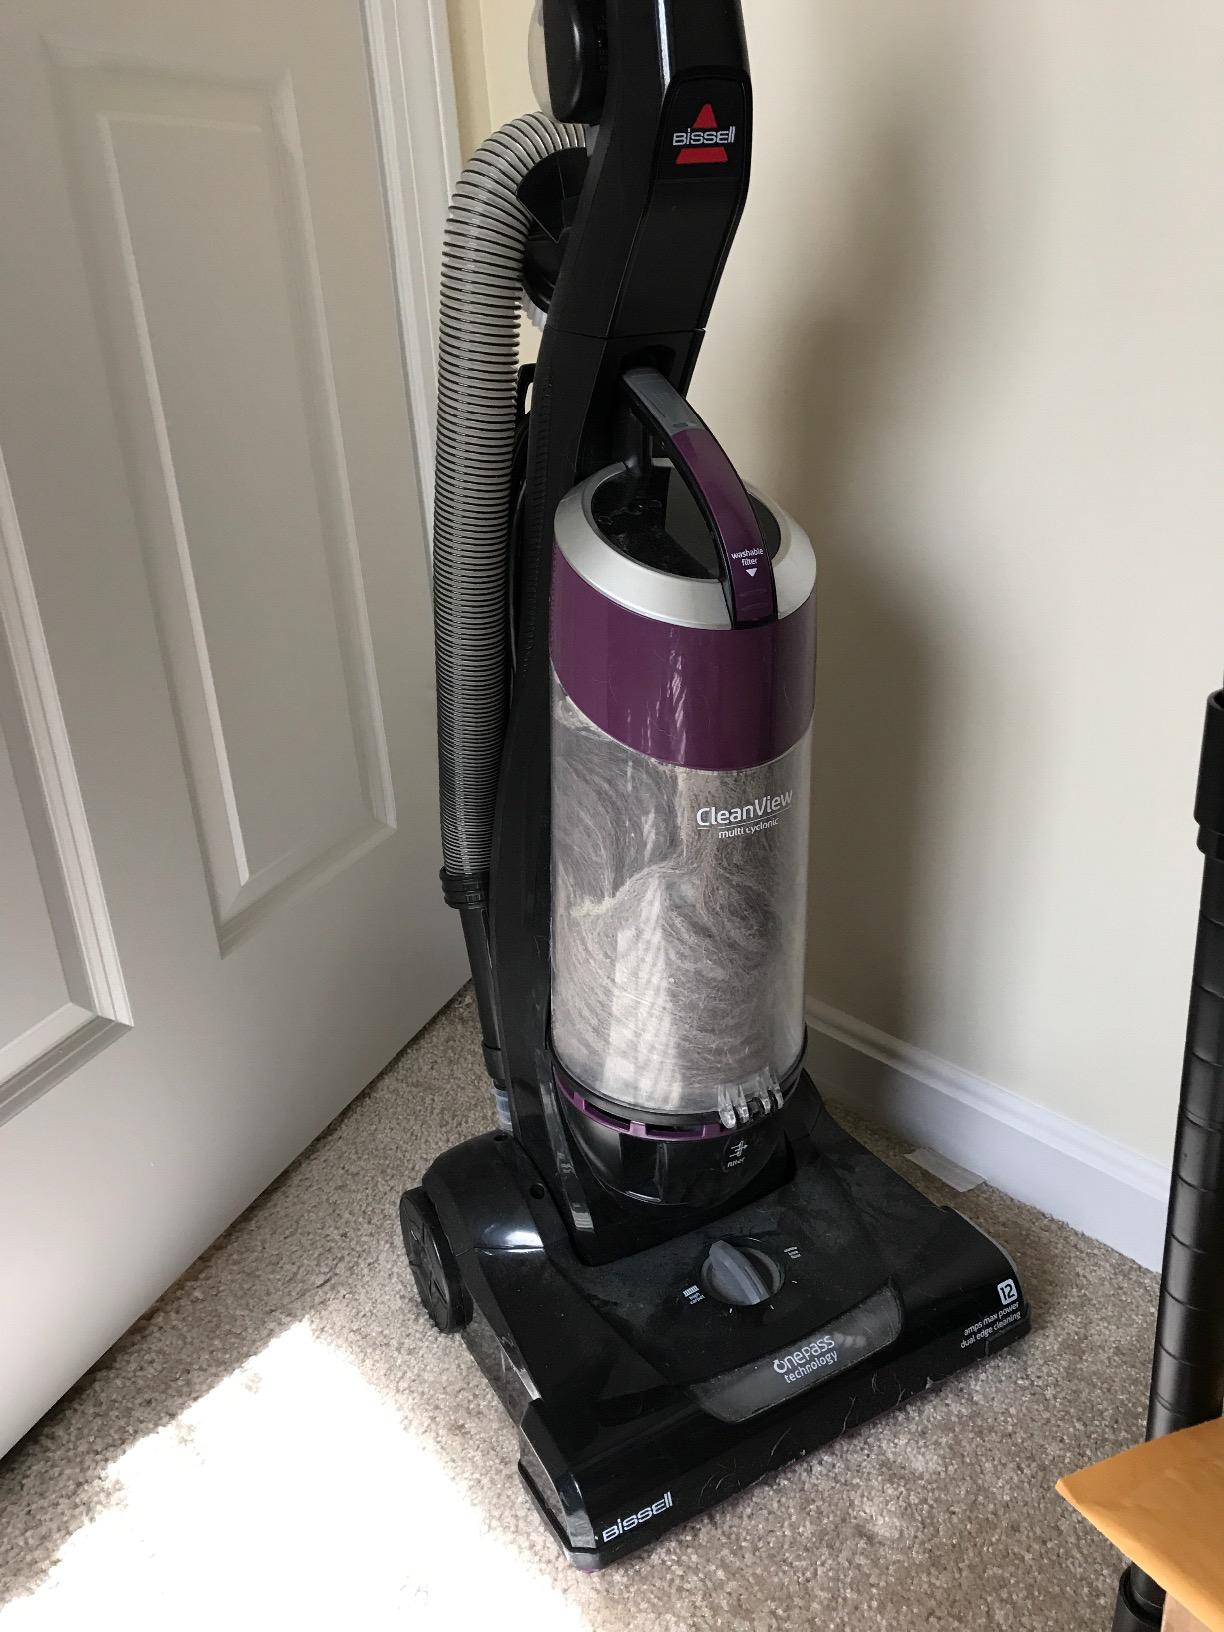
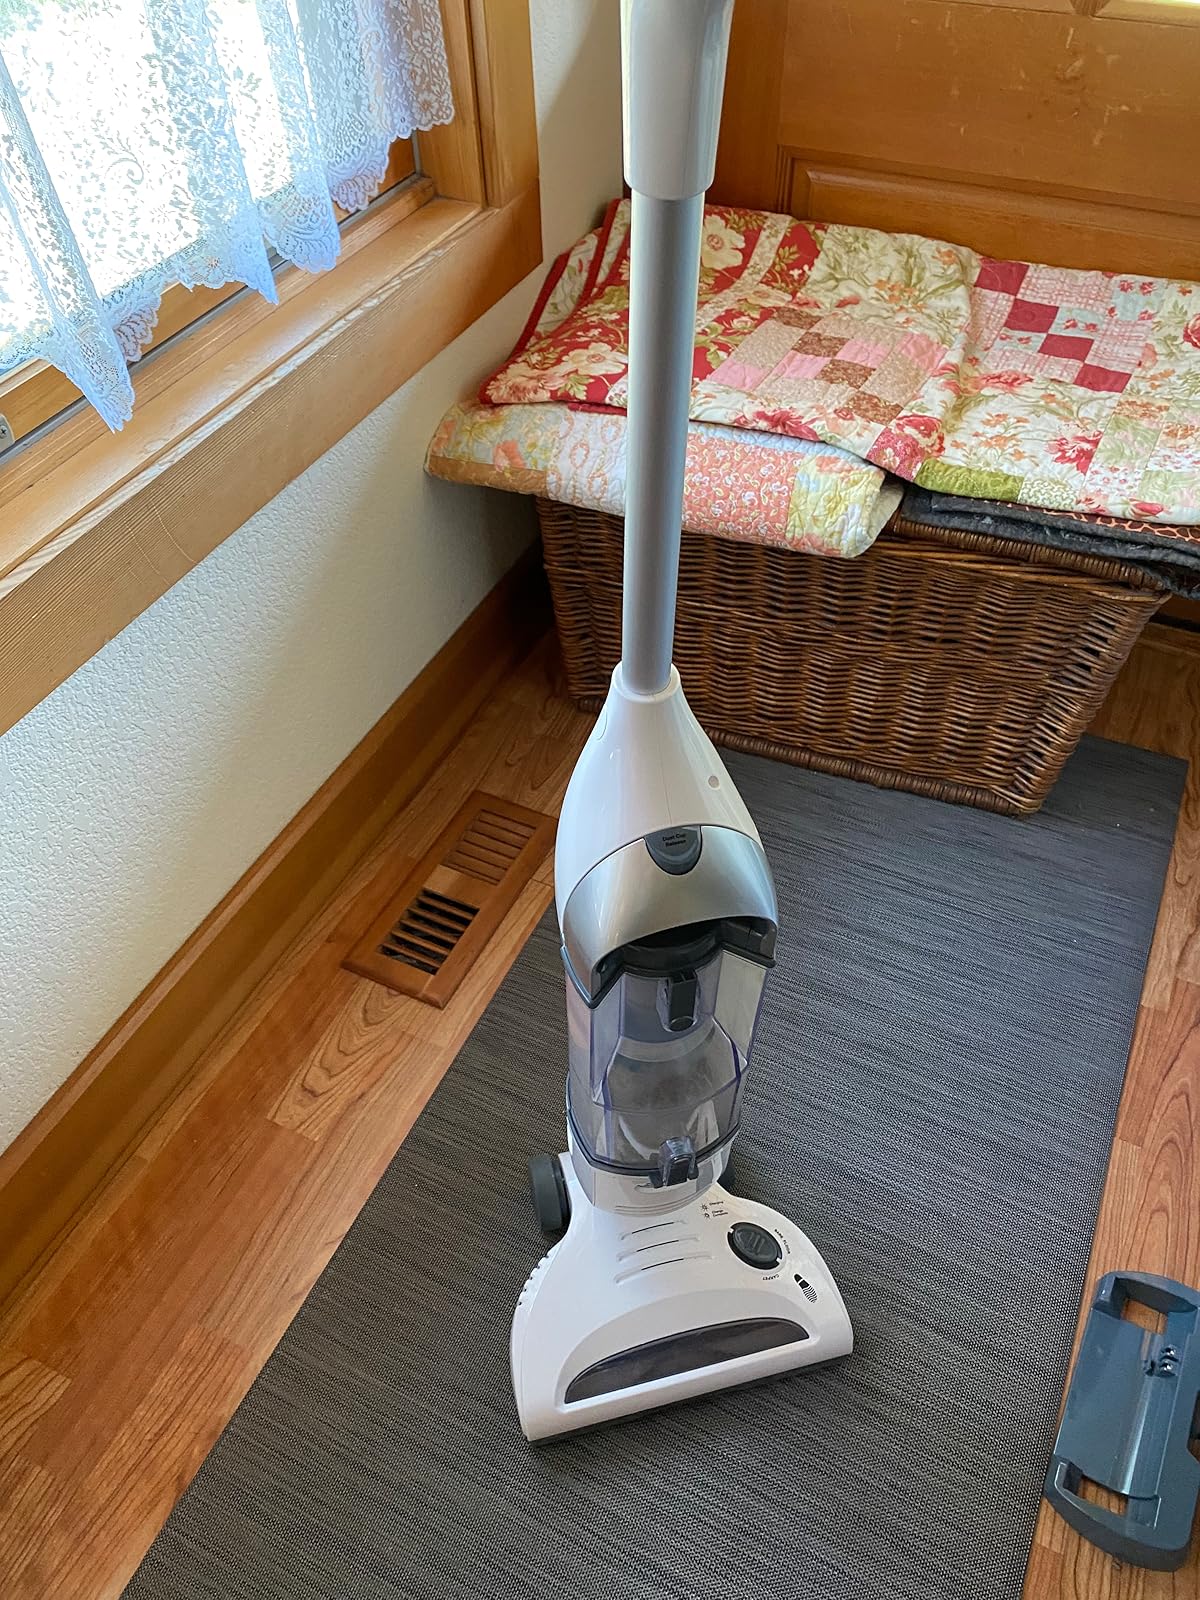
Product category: items_vacuum
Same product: no